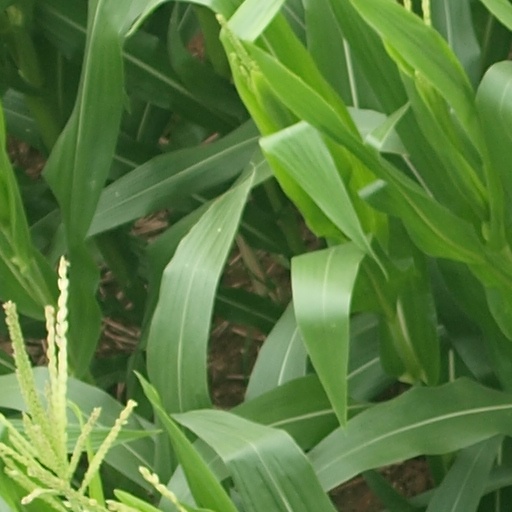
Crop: maize; corn